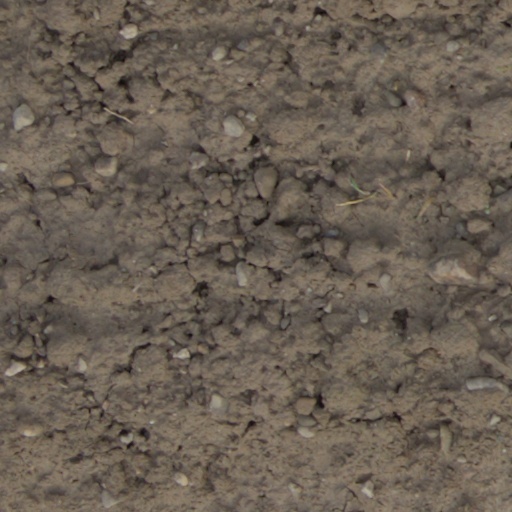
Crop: wheat